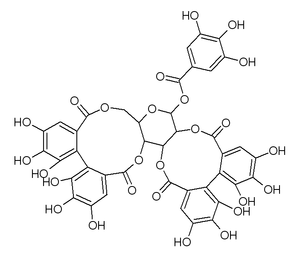
Les tanins ou tannins sont des substances végétales de la famille des polyphénols, le plus souvent hydrosolubles, d’origine végétale et qui possèdent la capacité de précipiter les protéines, alcaloïdes et polysaccharides, à partir de leur solution aqueuse. Après la cellulose, l'hémicellulose et la lignine, biopolymères constitutifs de la paroi cellulaire végétale, les tanins forment avec leurs dérivés la quatrième famille de composés par ordre d’abondance dans les plantes et dans les écosystèmes terrestres où domine la biomasse végétale morte ou vive. Il en existe une grande diversité, différents par leurs tailles et leurs structures chimiques. Disposés dans les vacuoles et les parois cellulaires, ils représentent moins de 1 % du poids sec des plantes, mais de 15 à 25 % dans les feuilles, et jusqu'à 40 % dans l’écorce, 50 % dans certaines galles.
Les ellagitanins, ou tanins ellagiques, sont des polyphénols de la famille des tanins.